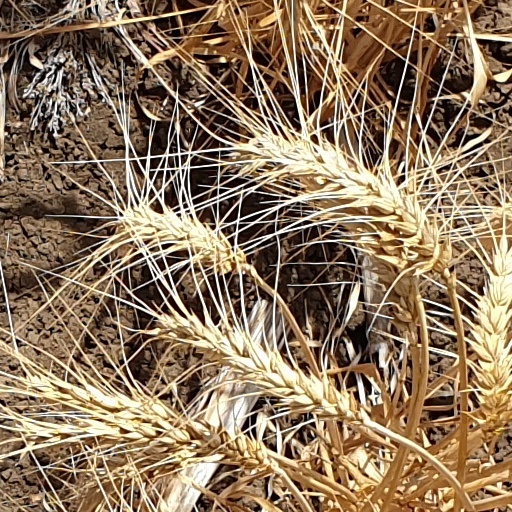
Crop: wheat